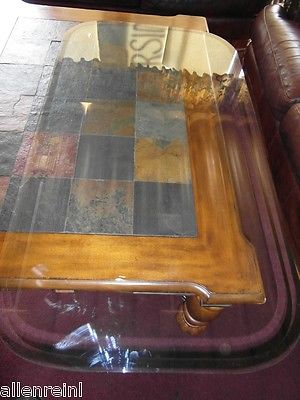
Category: table